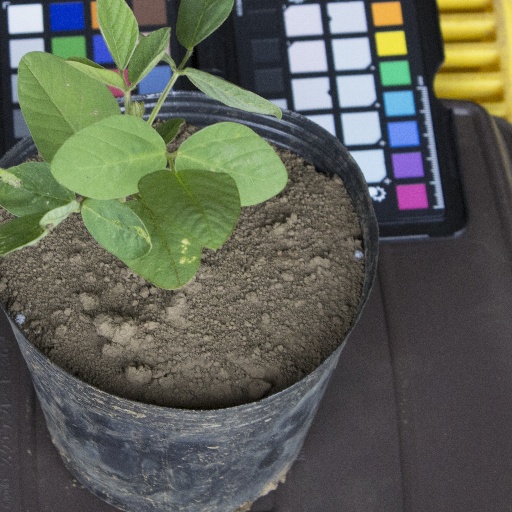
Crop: soybean